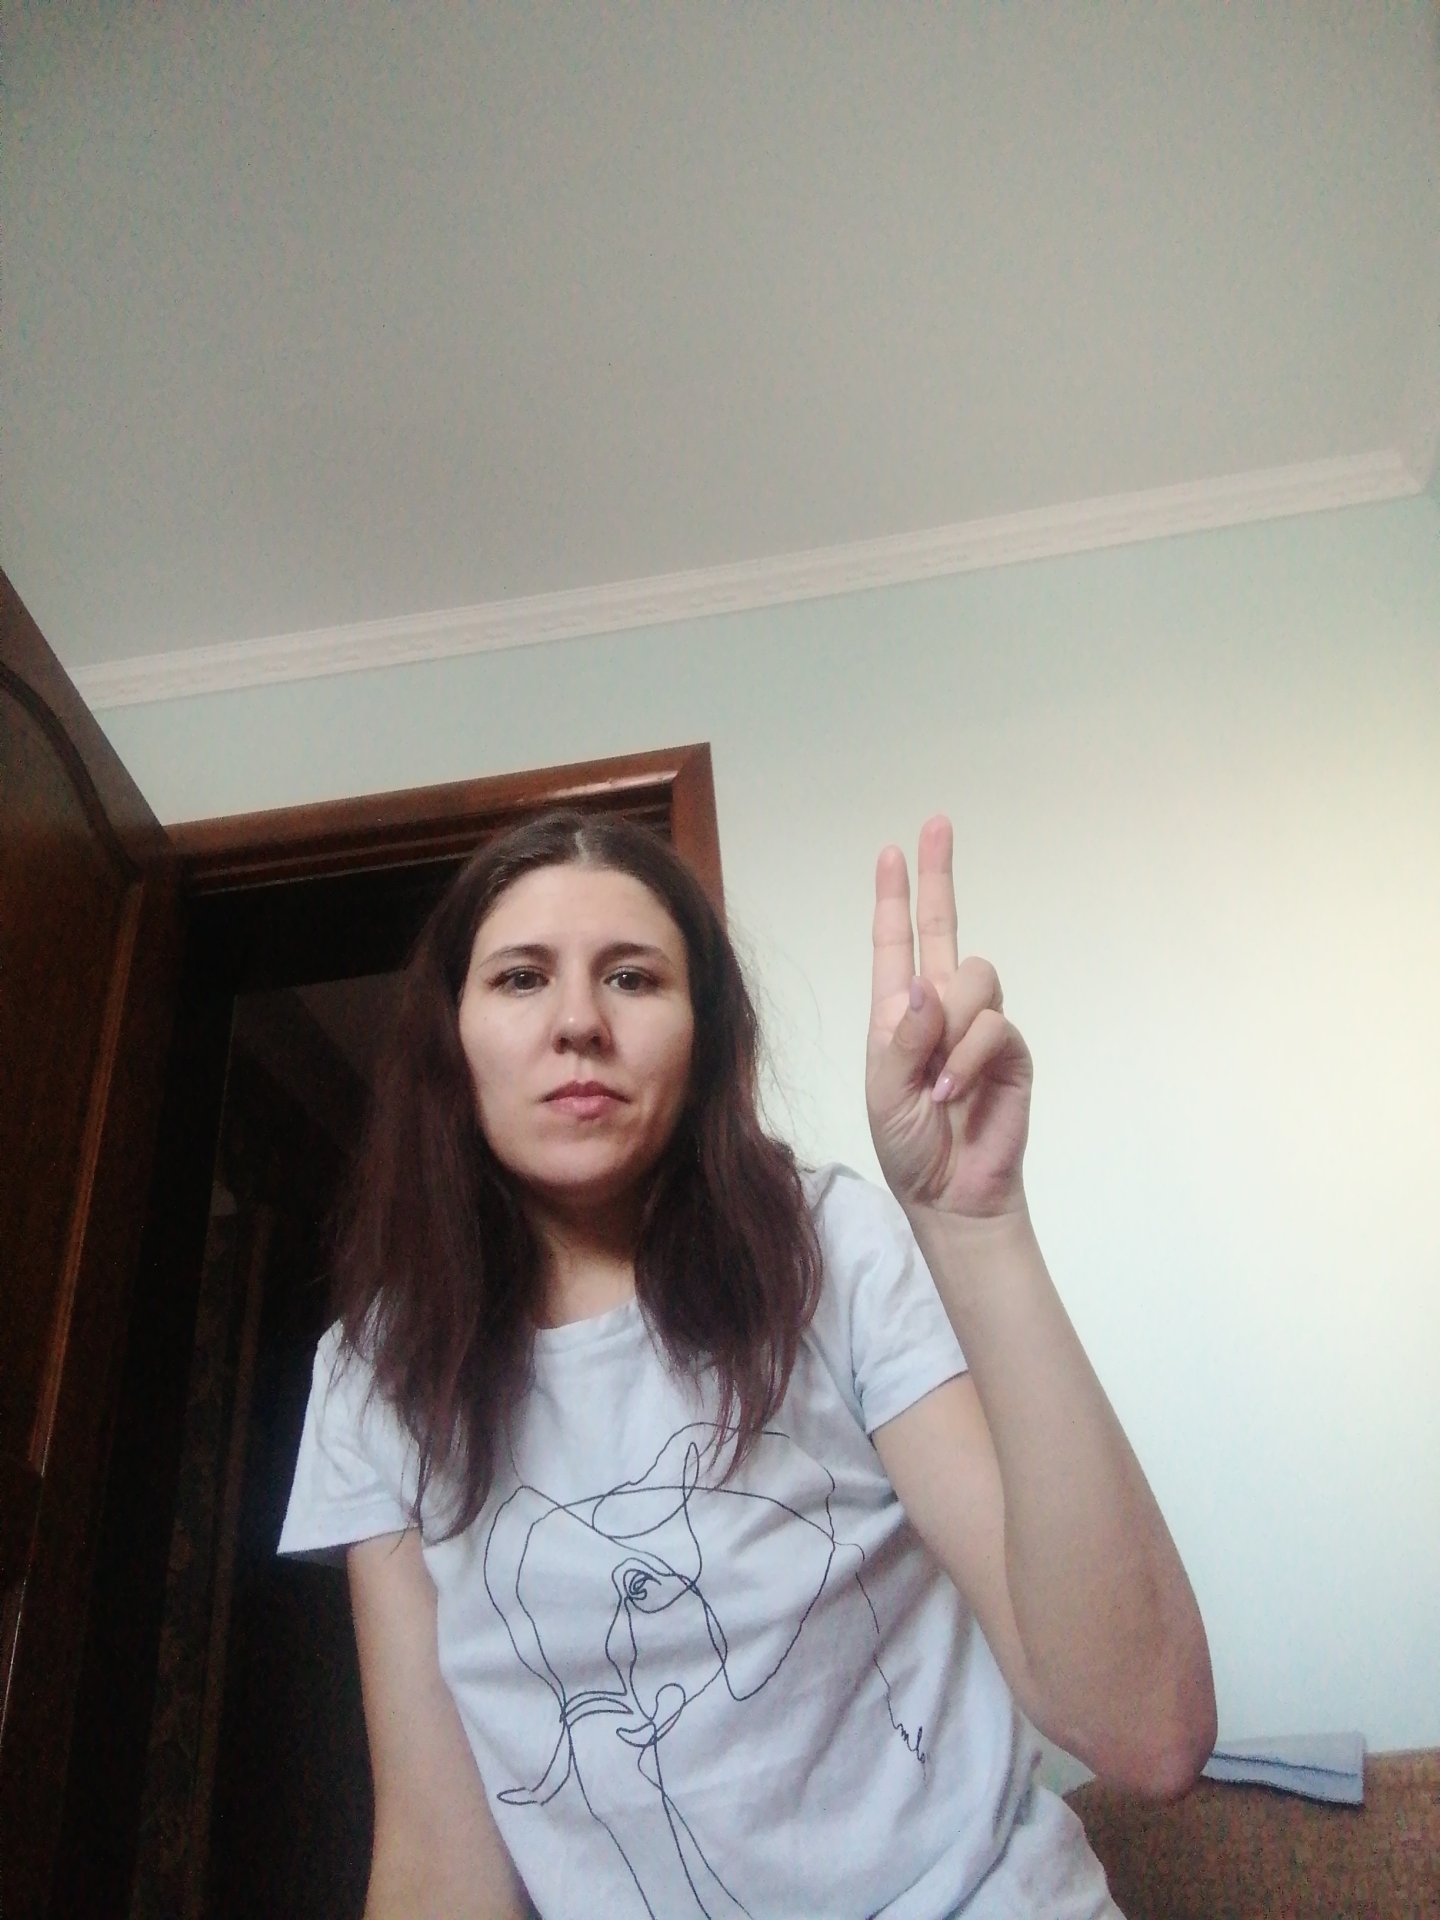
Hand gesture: two_up